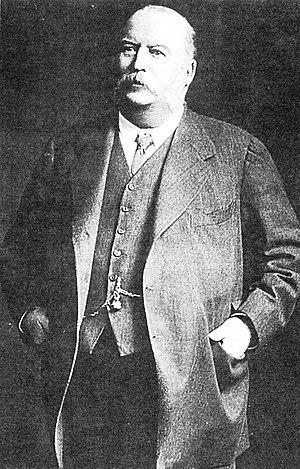
William Knox D'Arcy est un homme d'affaires britannique né à Newton Abbot le 11 octobre 1849 et mort à Stanmore le 1ᵉʳ mai 1917. Il est l'un des principaux pionniers de l'industrie pétrolière et pétrochimique en Iran. Il a été directeur de l'Anglo-Persian Oil Company, ancêtre de la British Petroleum. Il est surtout connu pour son rôle dans la naissance de la compagnie pétrolière.